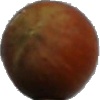
Label: Nut Forest 1